Andronikos Angelos Doukas

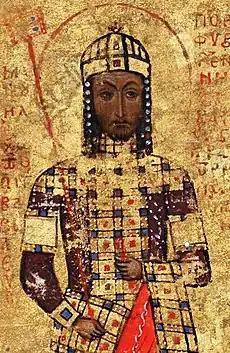
Manuscript miniature of Manuel I, Vatican Library, Rome

Andronikos was born around 1133, the third son of Constantine Angelos and Theodora Komnene, the youngest daughter of Emperor Alexios I Komnenos and Irene Doukaina. Some time before 1155, probably around 1150, he married Euphrosyne Kastamonitissa, sister of Theodore Kastamonites, who became an all-powerful minister during the reign of Andronikos' son IsaacII. Andronikos is first recorded in historical sources during a synod in March 1166 that was convened over the interpretation of Christ's statement "My Father is greater than I". He participated in it along with his brothers and other senior members of the court and ecclesiastical hierarchy.